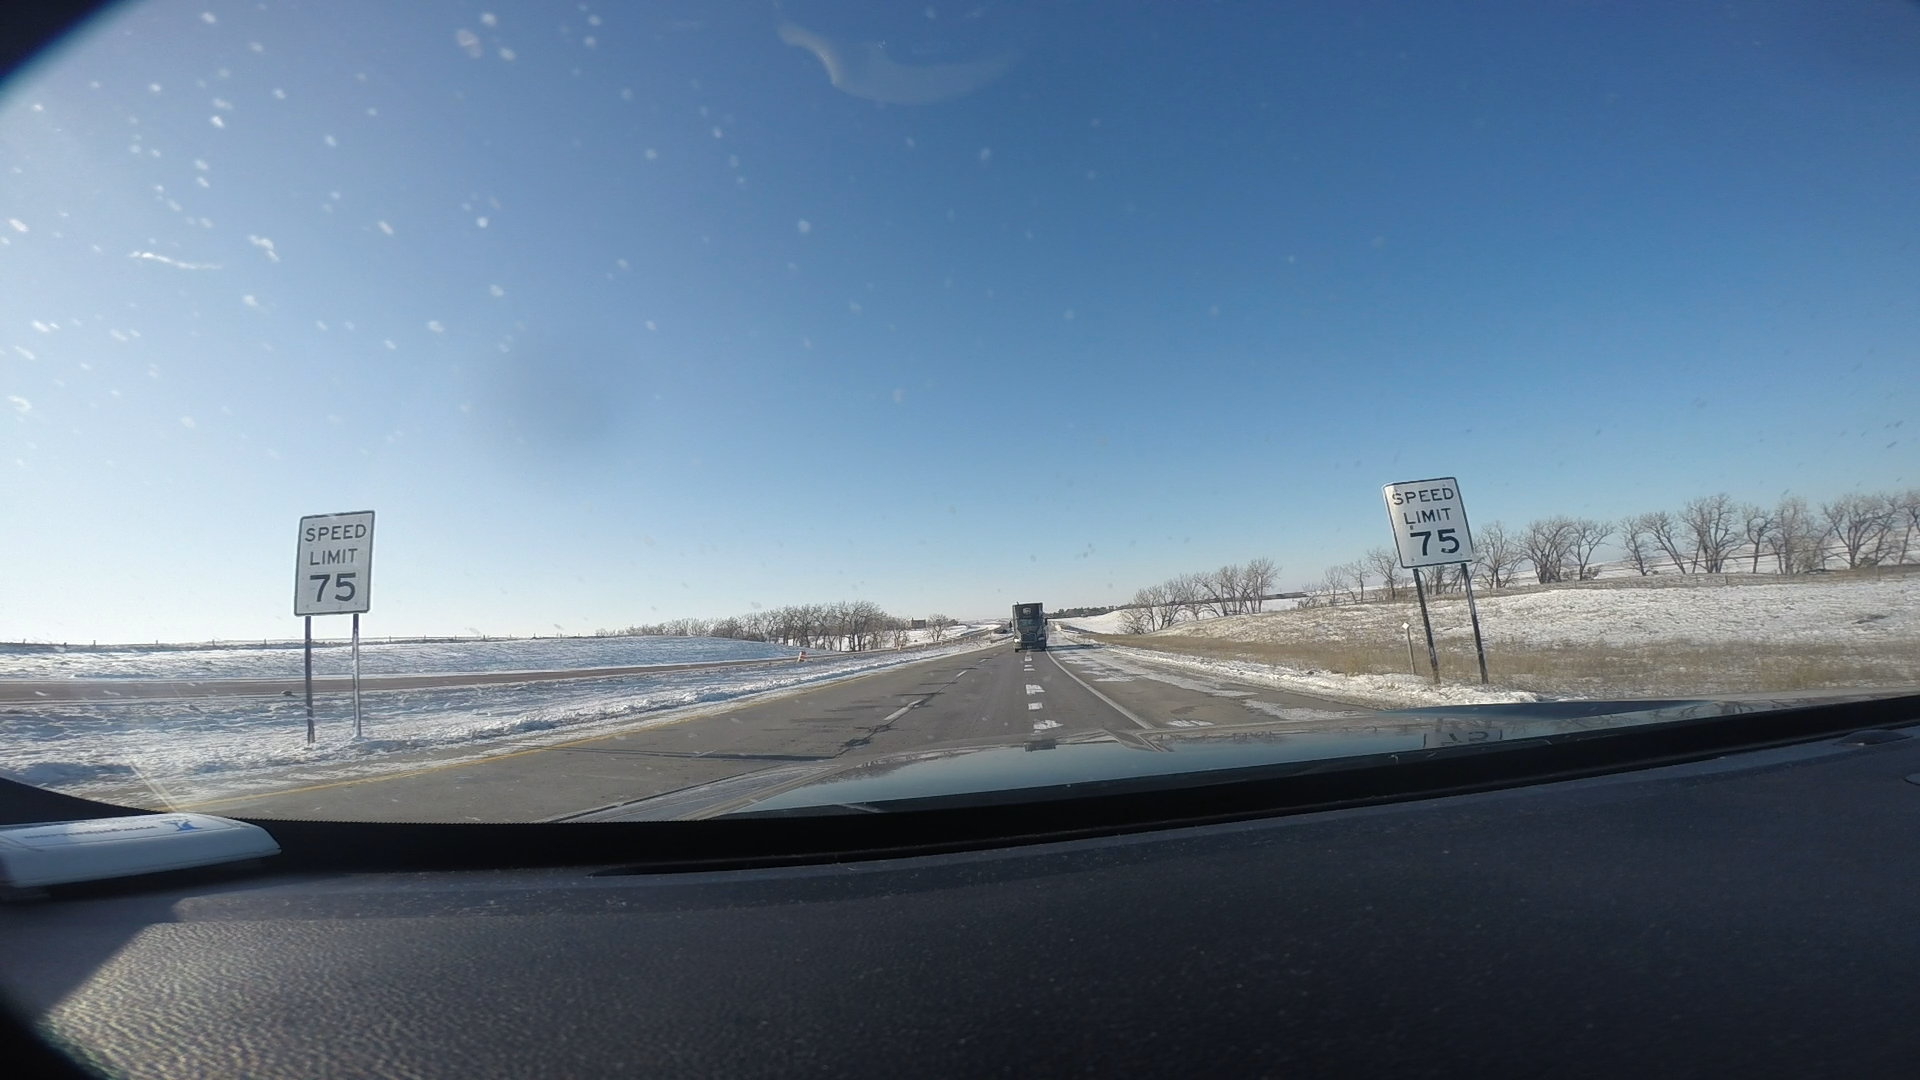
Speed limit sign label: mph75